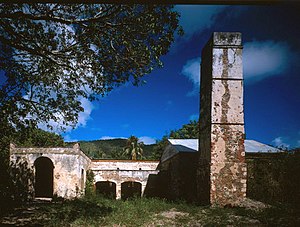
Reef Bay
Fra ruinen af Reef Bay Sukkermølle.
Reef Bay er en bugt ved og et område på Sankt Jan på de Amerikanske Jomfruøer. En stor del af området indgår i Virgin Islands National Park. Den beboede del af området ligger langs vestsiden af bugten i nærheden af Fish Bay. Reef Bay Sukkermølle ligger midt i Reef Bay i et område kaldet Genti Bay. Den godt 4 km lange Reef Bay Trail, som holdes ved lige af National Park Service, er en cykelrute, der løber gennem områder fra Centerline Road til Genti Bay.